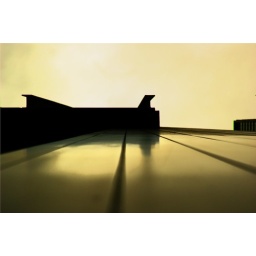
Looking up, the detail on a building where the supporting coloumn meets the floor slab above